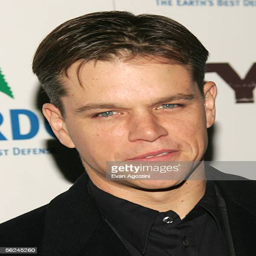
actor attends the premiere at the theatre